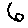
Label: 6